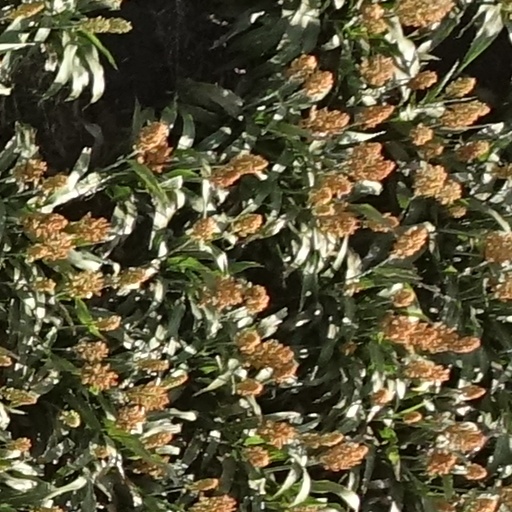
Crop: sorghum